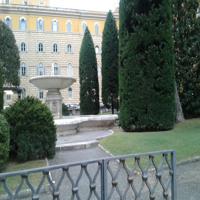
Weather: cloudy or overcast